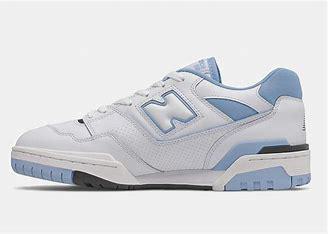
Brand: New
Model: Balance 550